List of Brooklyn Nine-Nine characters

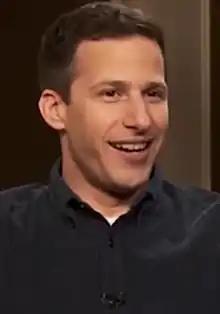
Andy Samberg

Andy Samberg portrays Jacob "Jake" Jeffrey Peralta, the series's protagonist. At the beginning of the series, Peralta is portrayed as an exceptional detective despite his immaturity, engaging in pranks and making childish jokes at the expense of his colleagues. He is fun-loving, sarcastic, and is often motivated by his emotions. Despite his goofiness, Peralta is smart, perceptive, and quick thinking, and as such has the best arrest rate in the precinct. In the pilot, Terry Jeffords explains to Captain Holt that Peralta is his best detective.